Cristoforo Vidman

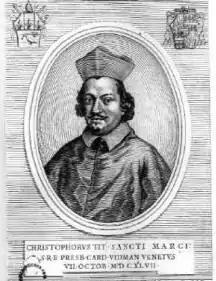
Cardinal Cristoforo Vidman

Cristoforo Vidman (1617 - 30 September 1660) was an Italian Catholic cardinal of German descent.